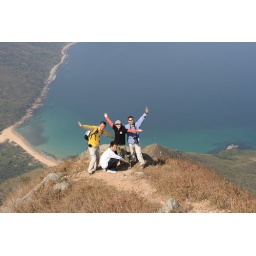
Crystal clear water underneath